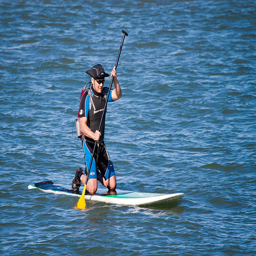
A man riding a paddle board on top of a body of water.
A man kneeling on a paddle board paddling through the water
A man in a wetsuit and hat paddle boarding on calm water
A man in a hat paddling a surf board.
A man is on his canoe in the blue water.